Alice E. Heckler Peters

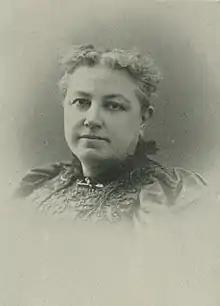
"A Woman of the Century"

Alice E. Heckler Peters (March 13, 1845 – April 11, 1921) was an American social reformer, educator, writer, and poet. She was involved in several women's religious, reform and social organizations of her era including the Woman's Christian Temperance Union (WCTU), Woman's Foreign Missionary Society of the Methodist Episcopal Church, National American Woman Suffrage Association, and the Woman's Relief Corps. Her poetry was a valuable addition to American literature.